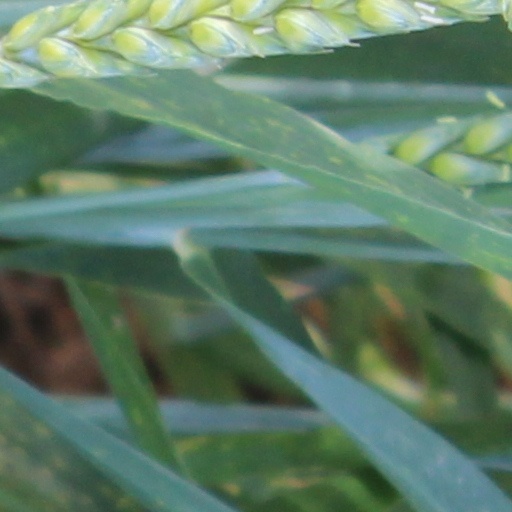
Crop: wheat